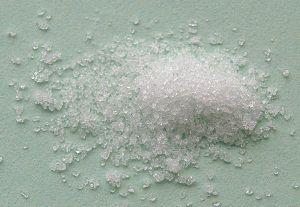
L’adamantane ou tricyclo[3.3.1.13,7]décane est un hydrocarbure cristallin, incolore avec une odeur rappelant celle du camphre. De formule brute C₁₀H₁₆, c'est un polycyclo-alcane et aussi le plus simple des diamantoïdes, terme rare qui qualifie les composés qui par certains côtés, ici la structure, rappellent le carbone diamant. L'adamantane a été découvert dans le pétrole en 1933. Son nom dérive du grec Ἀδάμας à cause de sa structure qui calque la structure cubique du diamant et du suffixe ane des alcanes. L'adamantane est le plus stable des isomères C₁₀H₁₆.